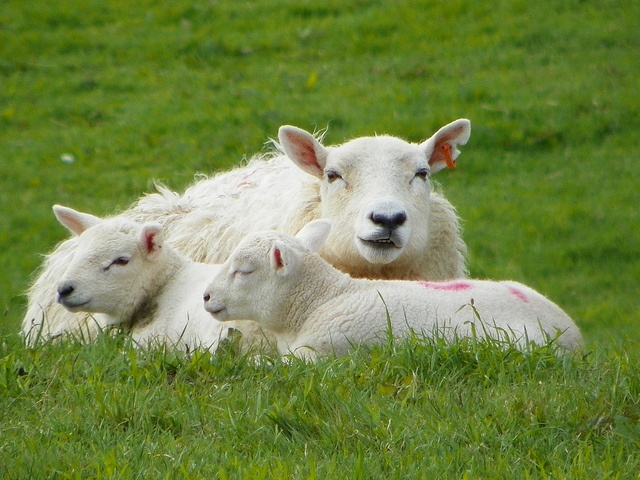
A herd of sheep laying with their mom on green grass.
A sheep and two sheared lambs laying down in the grass.
a small family of sheep laying down on a grassy hill
a mamma sheep with her two babies laying in the grass
Three sheep resting comfortably in a field of short grass.